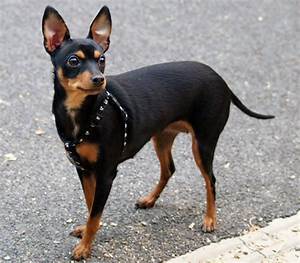
Label: cane